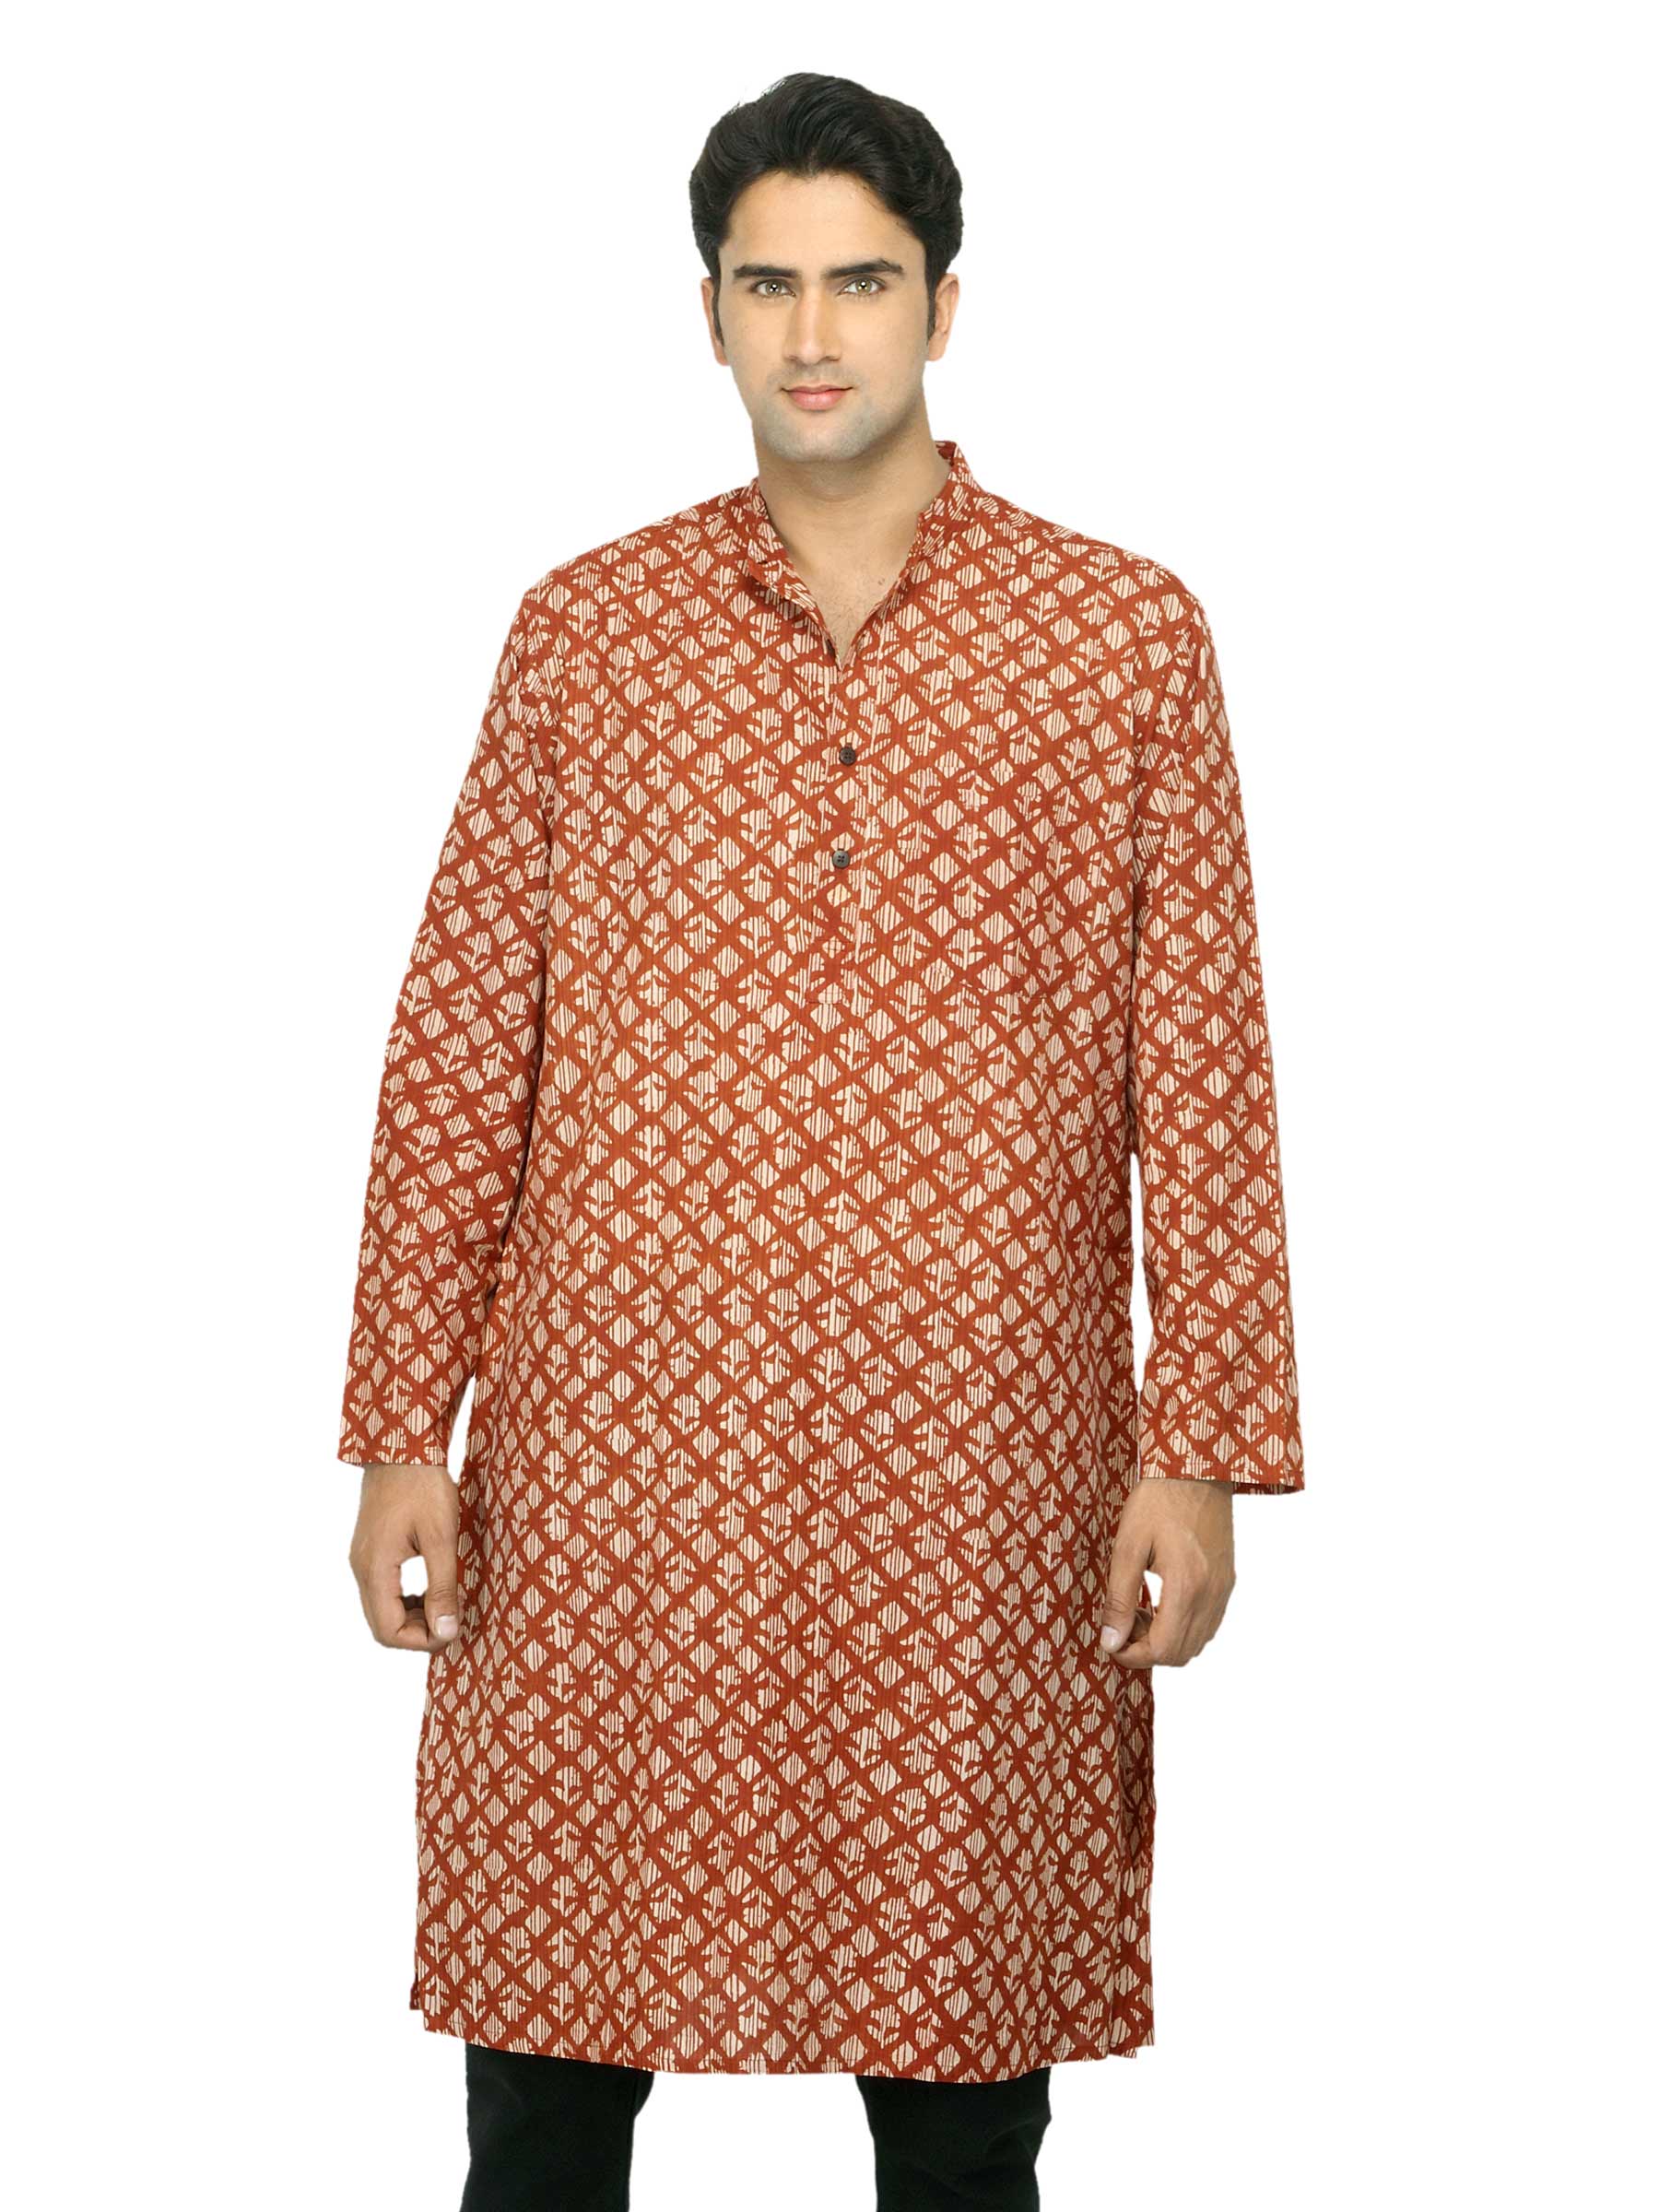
Fabindia Men Printed Red Kurta
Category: Apparel / Topwear / Kurtas
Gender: Men
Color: Red
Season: Summer 2012
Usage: Ethnic